Monona Mound

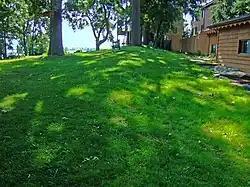

The Monona Mound is a Native American mound at 4009 Monona Drive in Monona, Wisconsin. The mound has a club shape, with a cone at one end and a long linear tail. It was once part of a group with another club-shaped mound and two conical mounds, but the other mounds have been destroyed. The mound was built by Late Woodland people roughly between 700 and 1100 A.D. It may have been used to mark the spring equinox, as its orientation lines up with the sunset either the first or second day after the equinox.